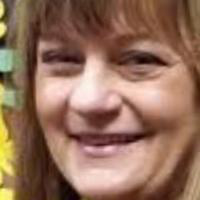
Age group: age 41-55